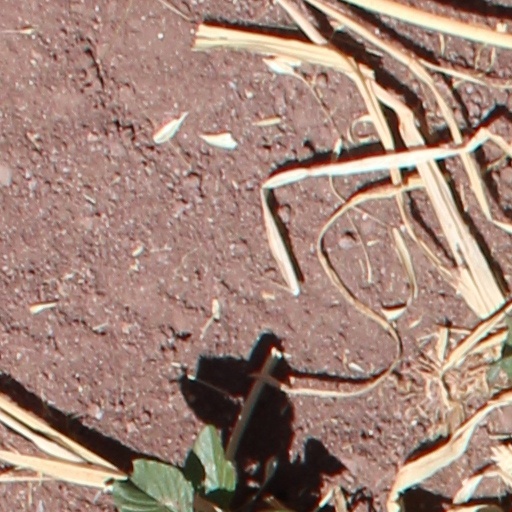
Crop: wheat